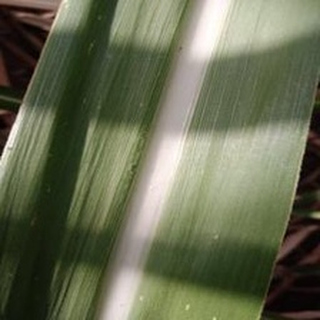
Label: healthy_sugarcane